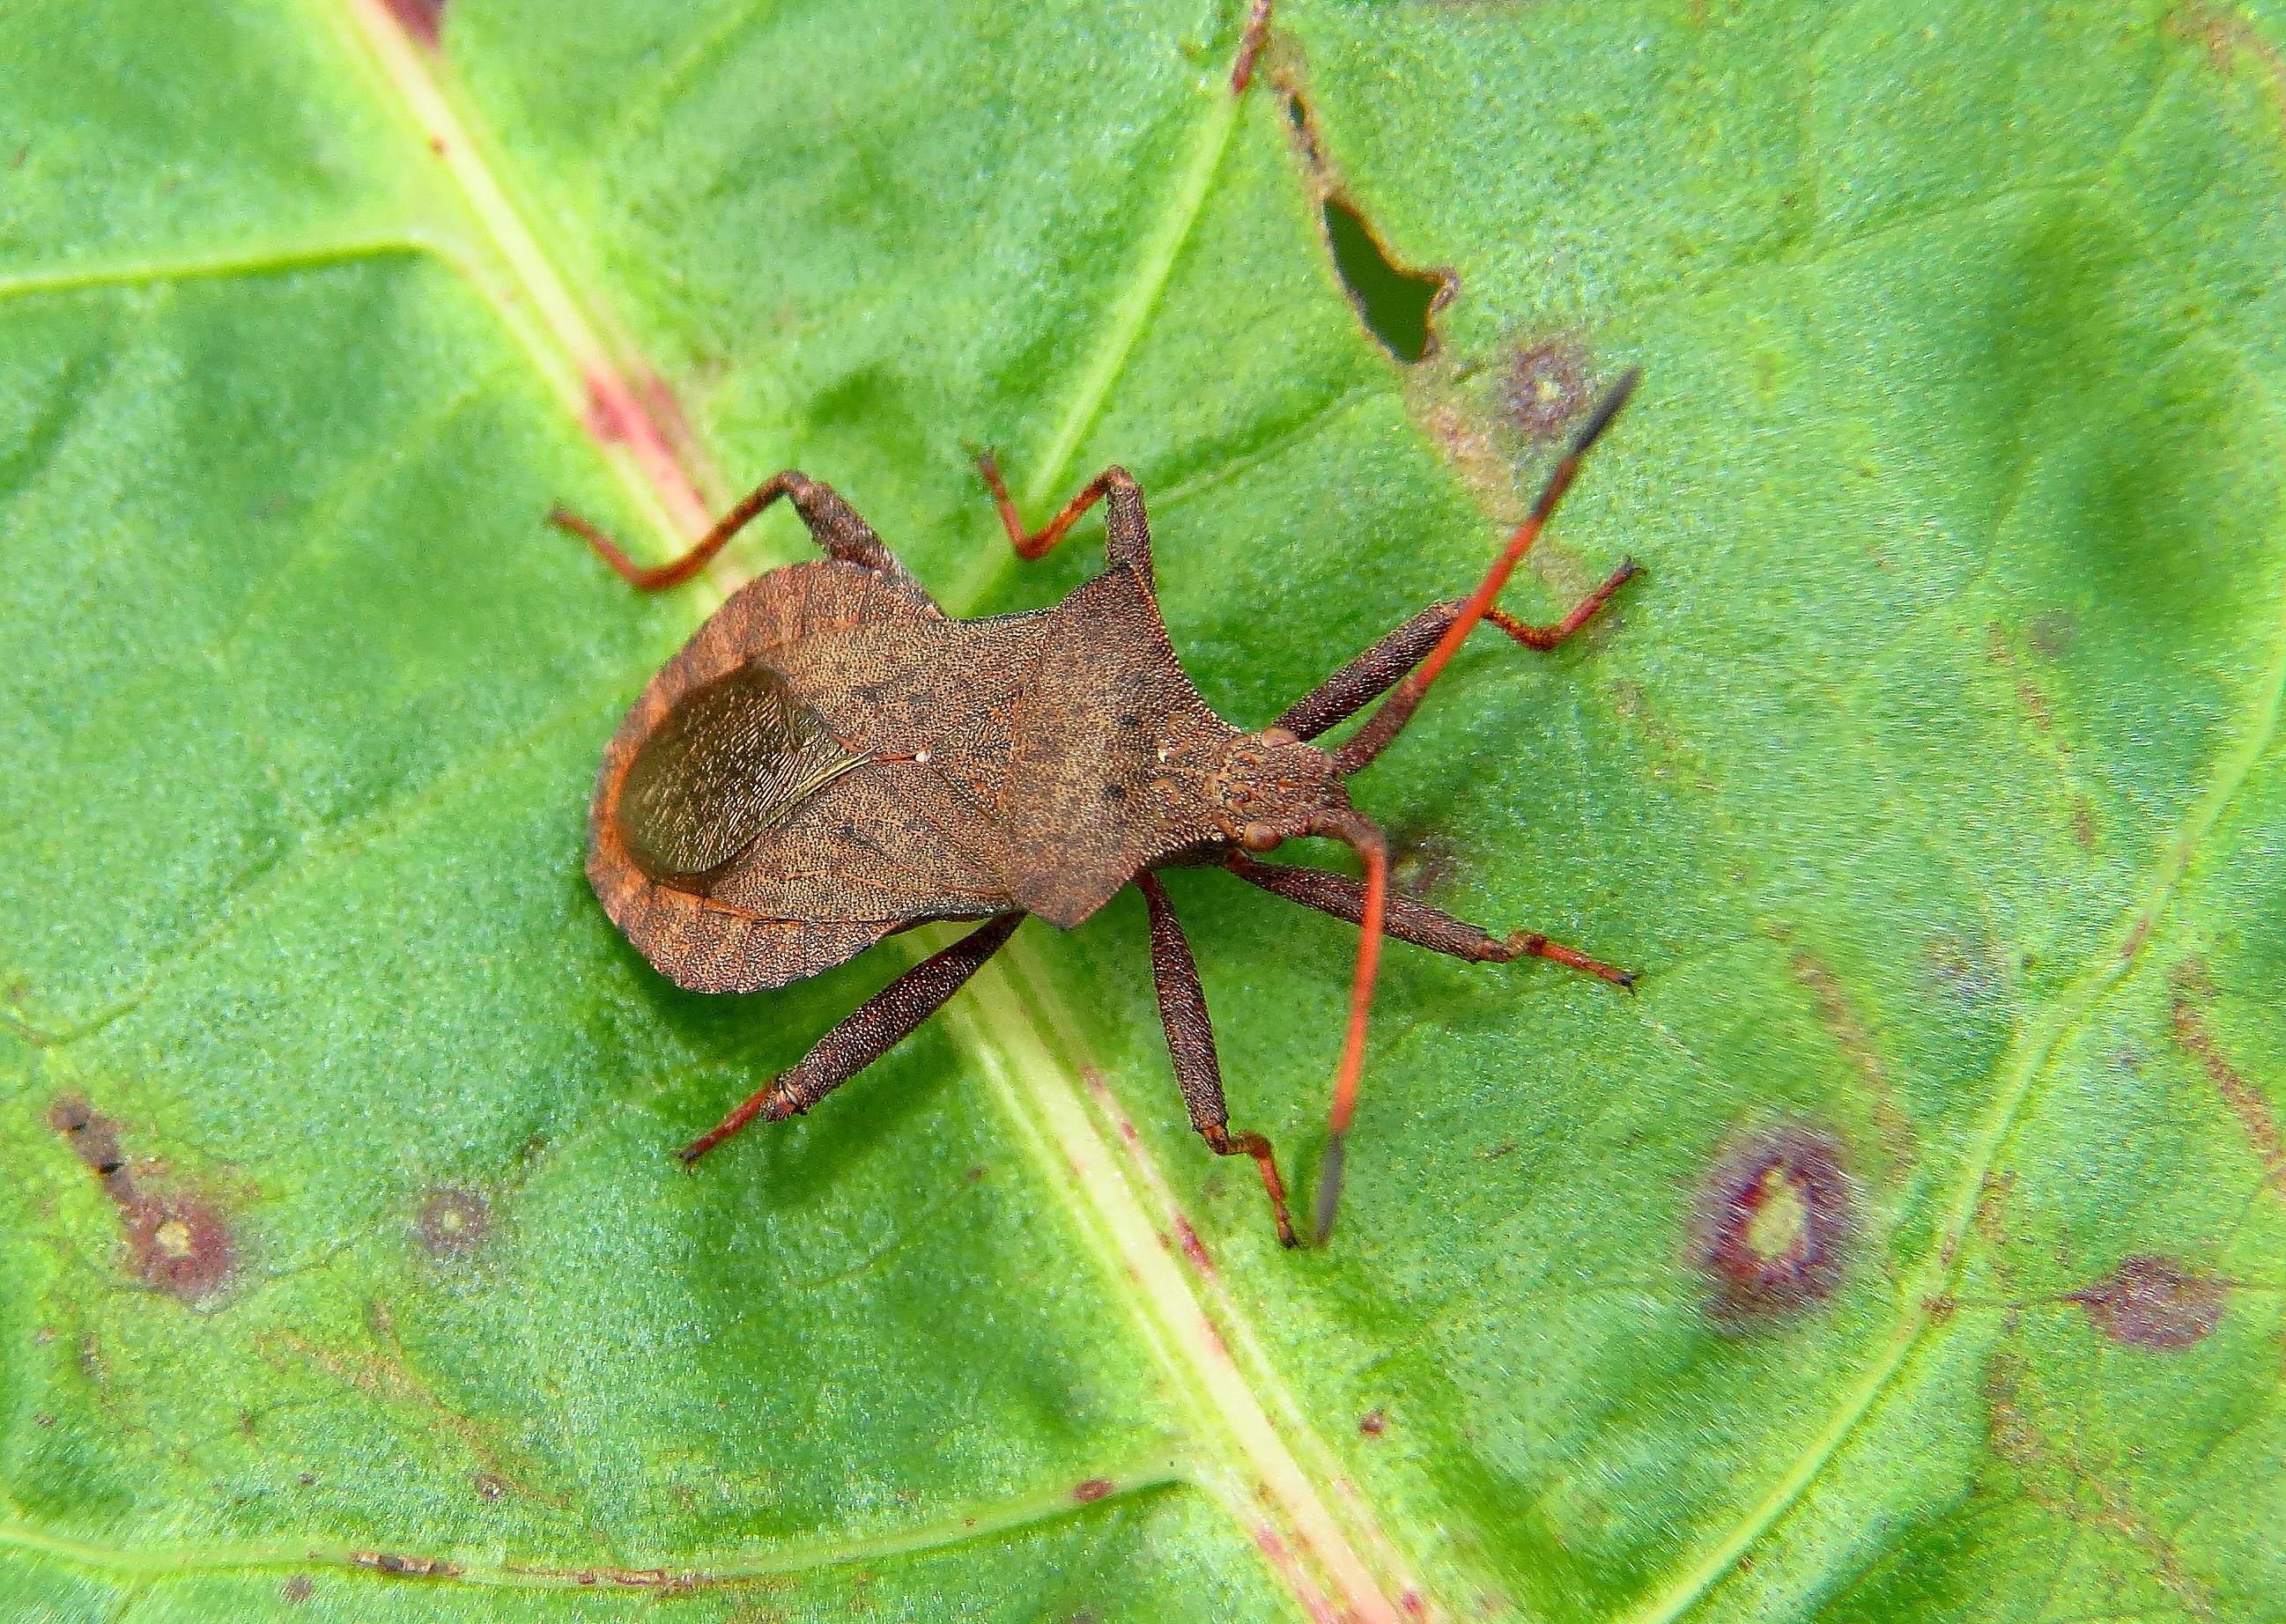
nature, leaf, flower, green, insect, macro, botany, fauna, invertebrate, close up, animals, naturaleza, weevil, ggl1, gaby1, xovesphoto, animales, gphoto, canonsx40hs, macro photography, leaf beetle, plant stem